Pete Kircher

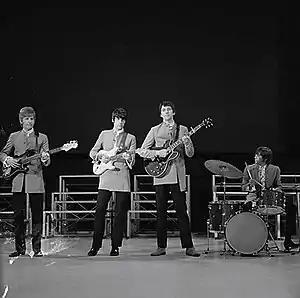
Kircher on drums with Honeybus in 1968

Less commercially successful work with Honeybus survives in the form of two albums, "March Hare" (credited to Colin Hare, the rhythm guitarist with Honeybus) and "Into Your Ears", a solo album by Pete Dello, which were both released in 1971. Comparisons with Honeybus were inevitably drawn; the sessions bled into each other causing a reunion in all but name, and record company executives were impressed by this new work that they commissioned an album, "Recital", to be released under the Honeybus name. Only test pressings of the original album exist, as a change in management at the label aborted the planned release; it was eventually released in 2018 on limited vinyl (mastered from Dello's own copy) by Mapache Records.